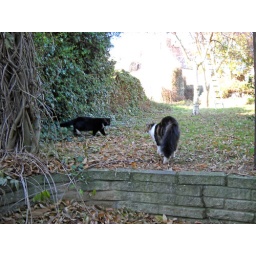
Lola objects to the presence of a black and white cat in her garden.